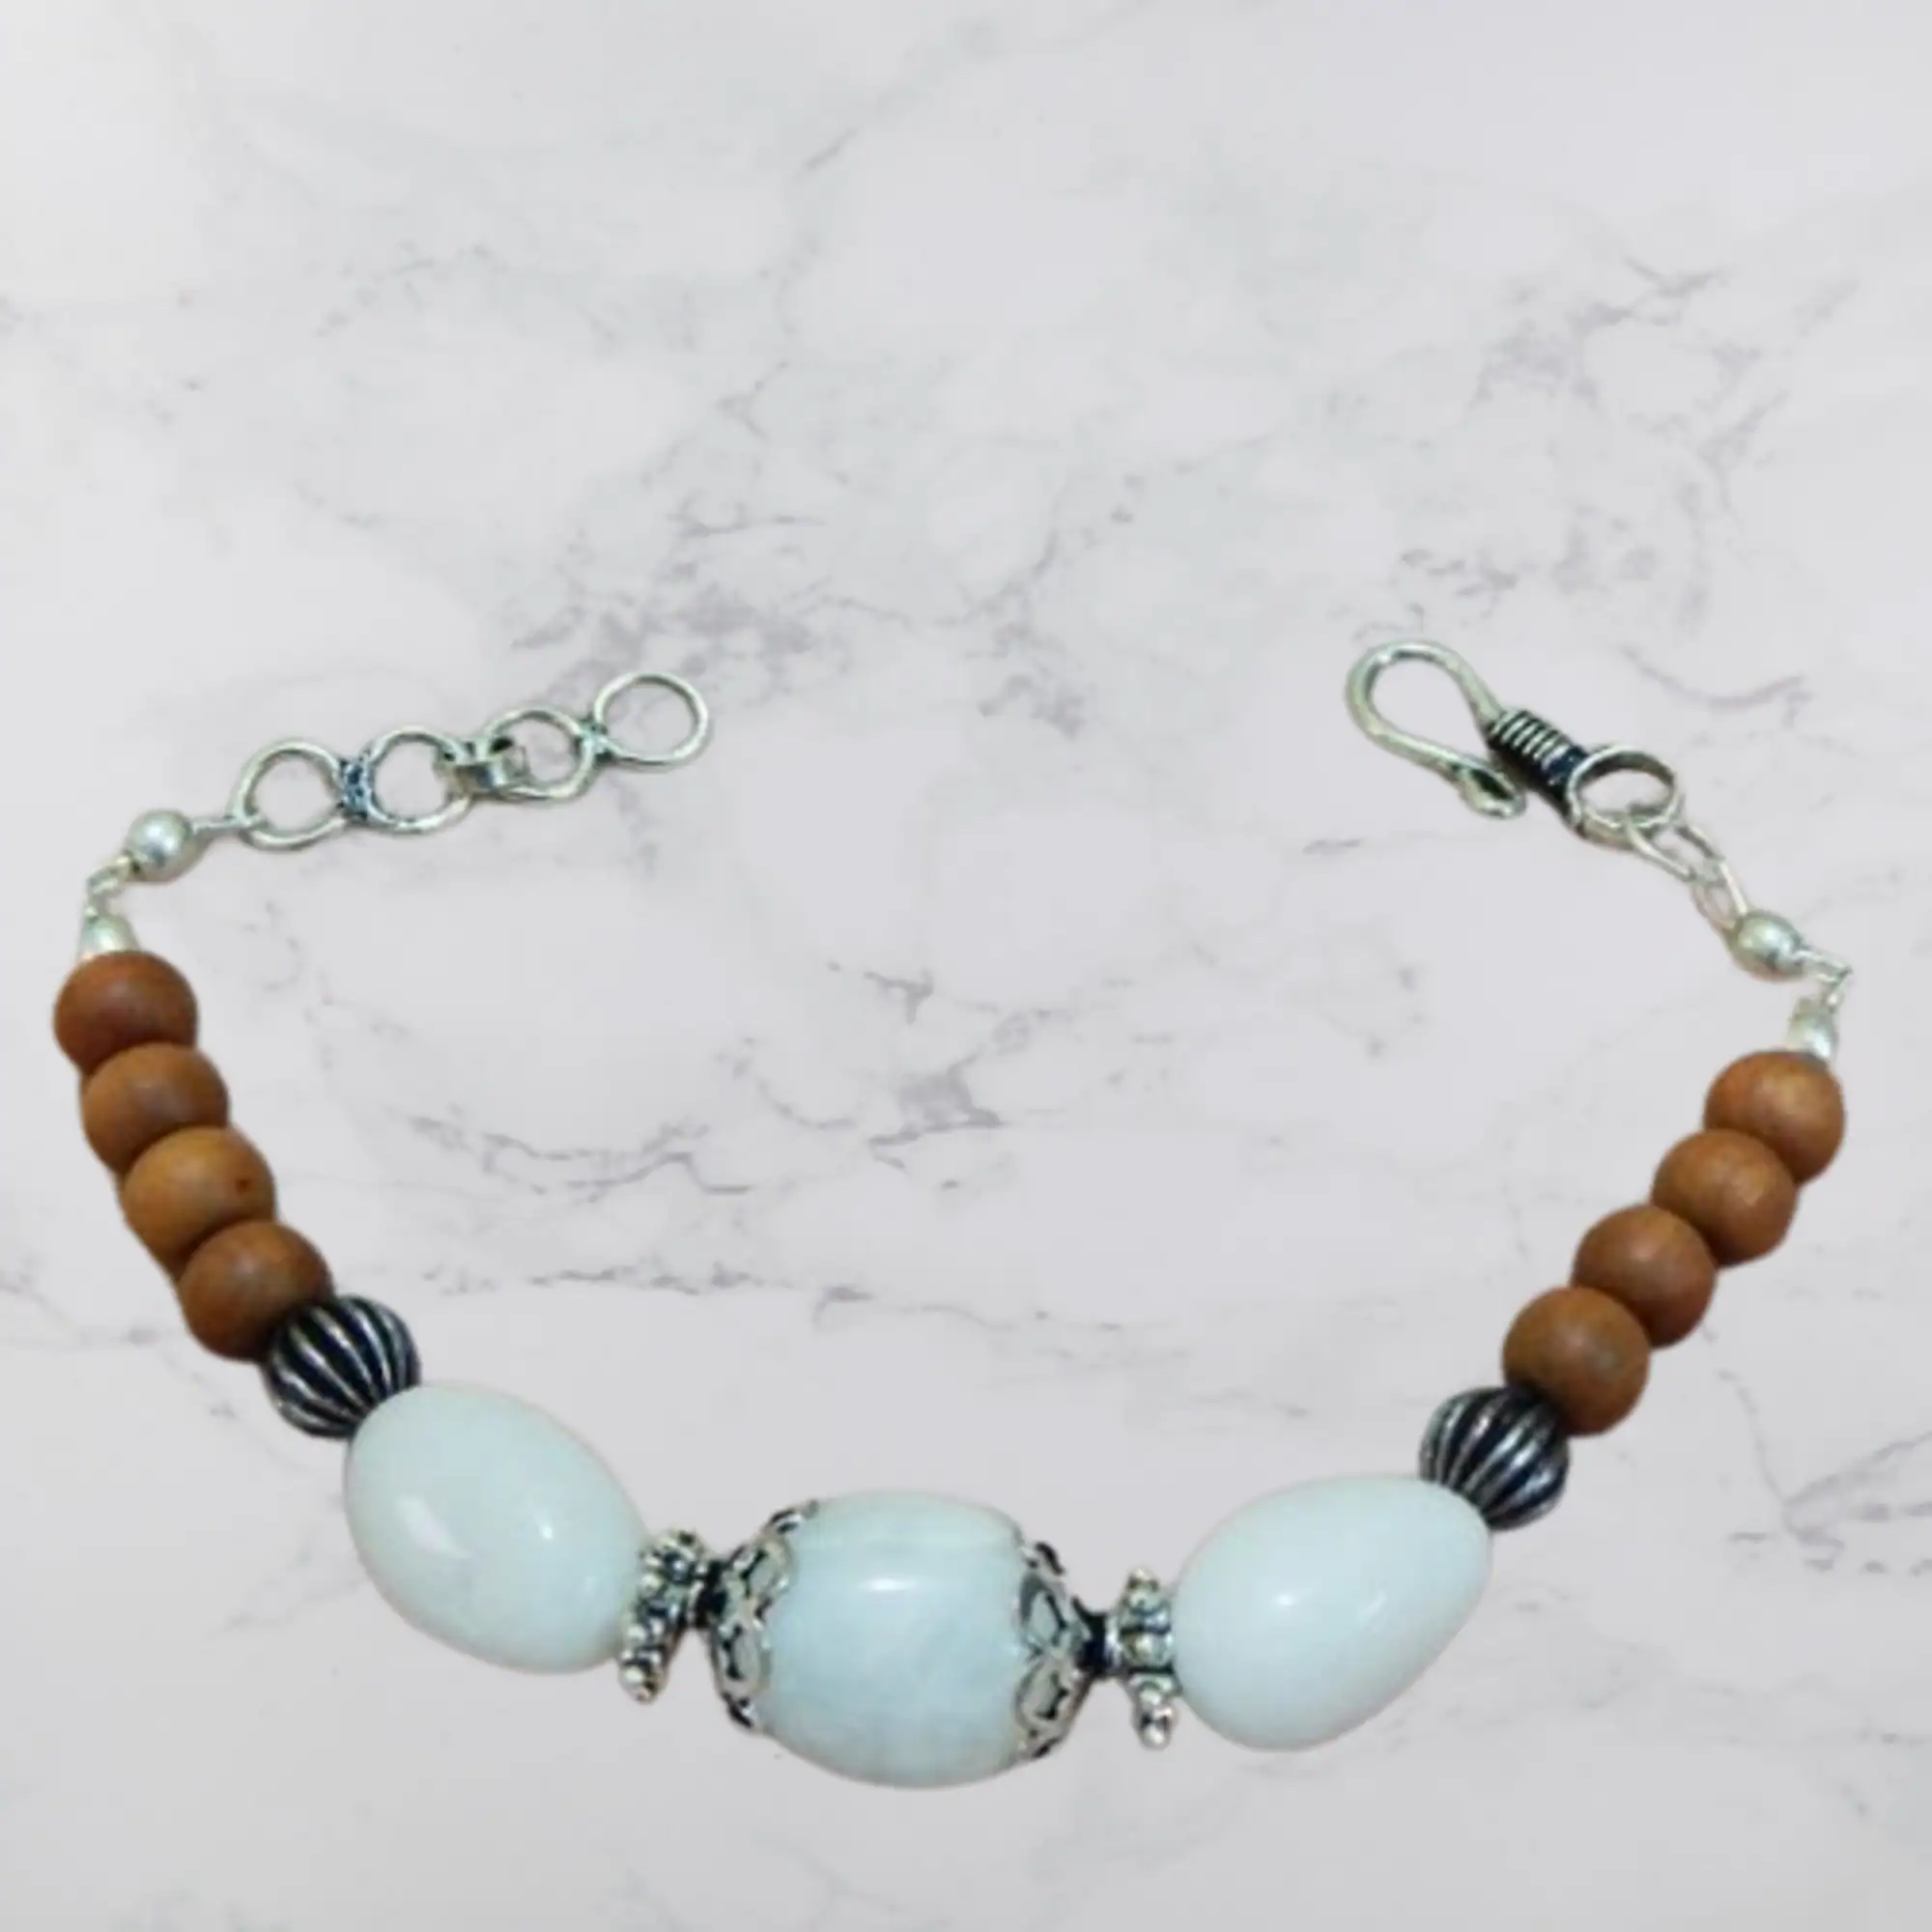
Jaya Vision Enterprises White Agate Tumble & White Sandal wood Chain Bracelet
Type: Bracelets
Brand: JAYA VISION ENTERPRISES
Price: Rs. 460
 White Agate Tumble & White Sandal Wood Bracelet for Crown ChakraWhite Agate Tumble and White Sandal Wood Beads with Copper metal beads with Silver Polish.White Agate help in emotional healing and preparing one for growth. It associates one to tree of life. Its positive energy heals emotional trauma, reduces anxiety.Helps in Vision and Heart aliments, it also improves general well being. "